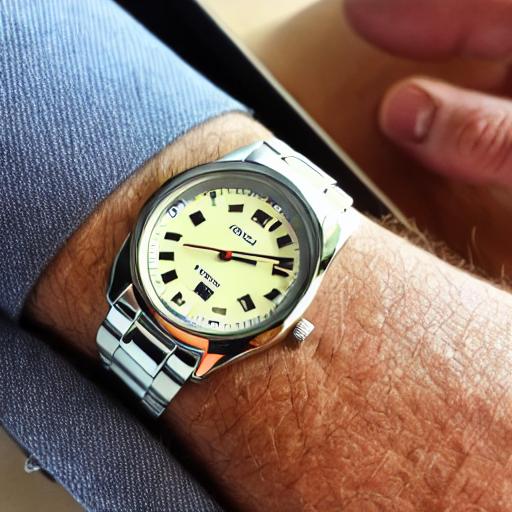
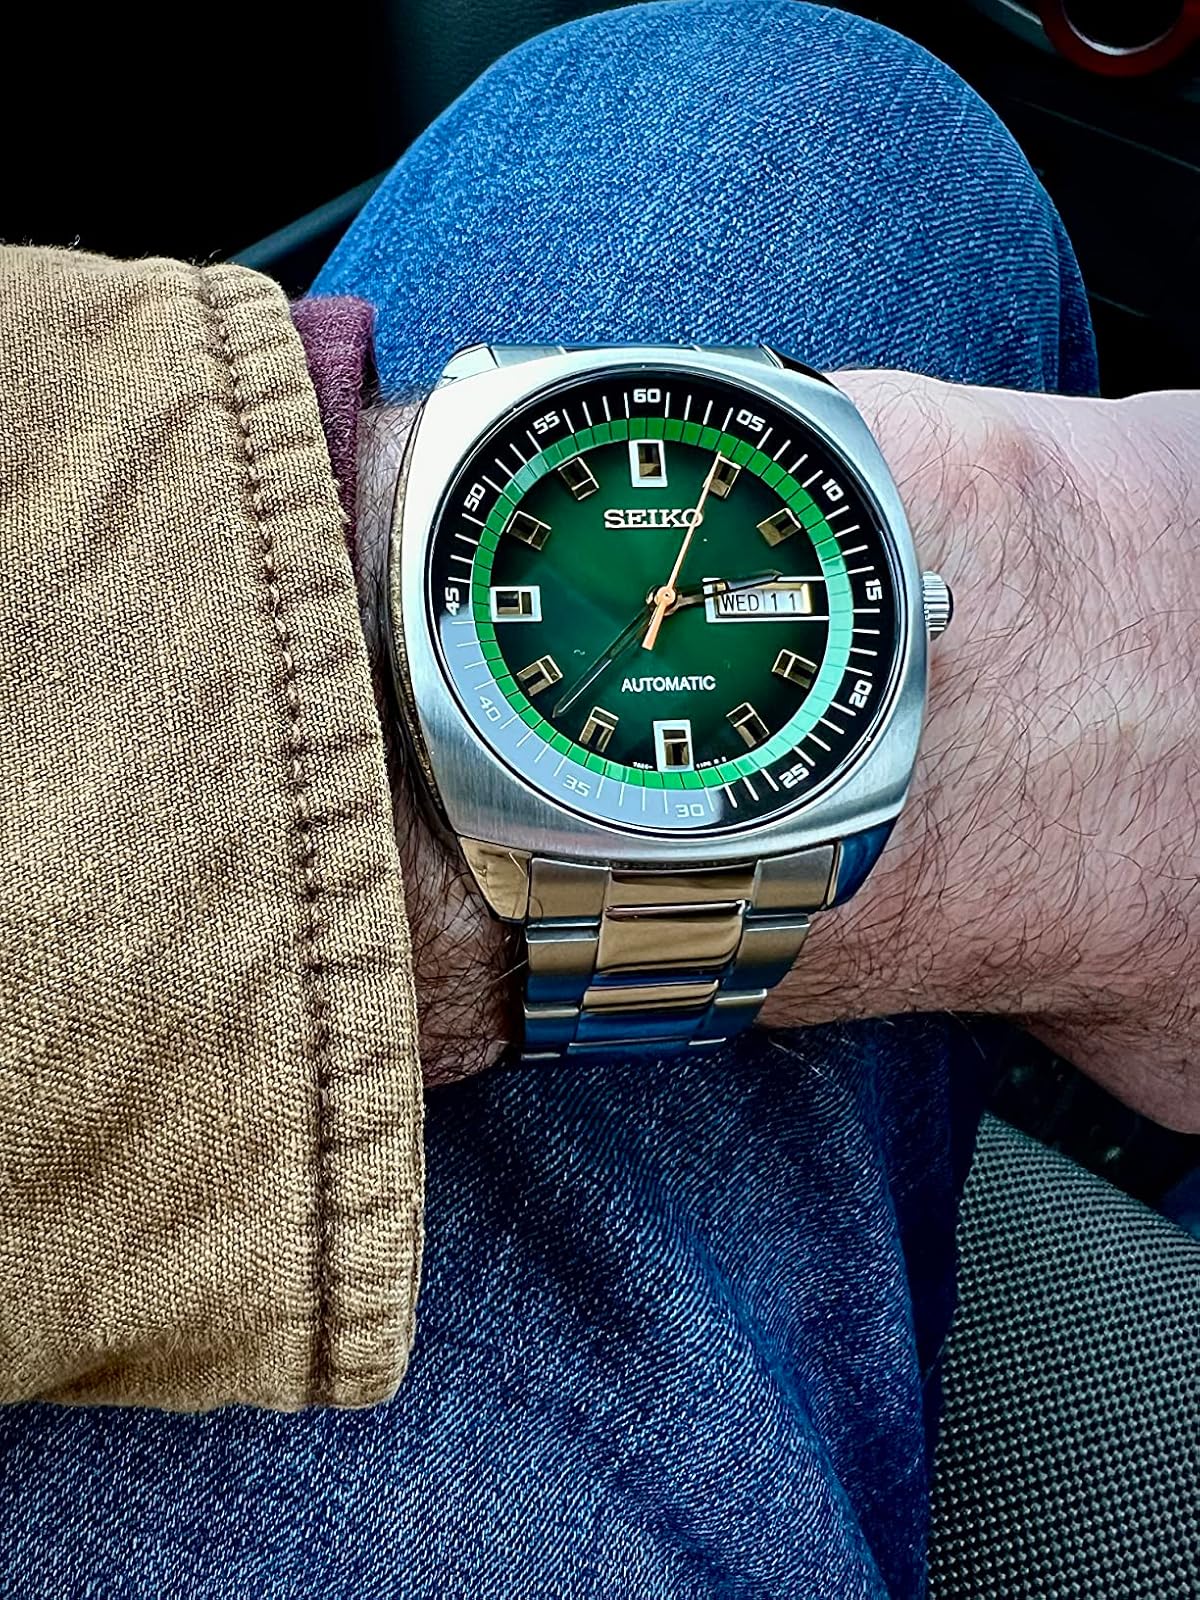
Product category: accessories_watch
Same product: no